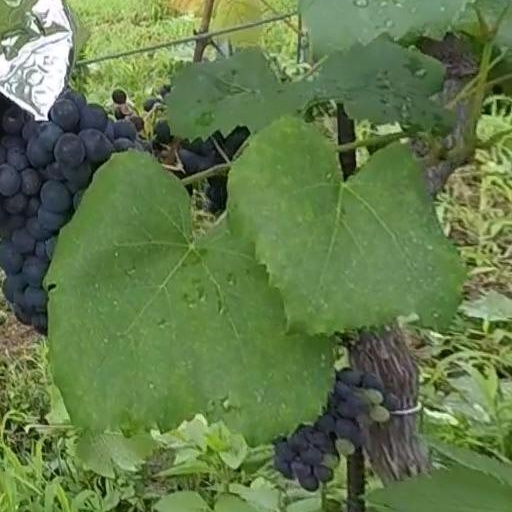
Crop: grape